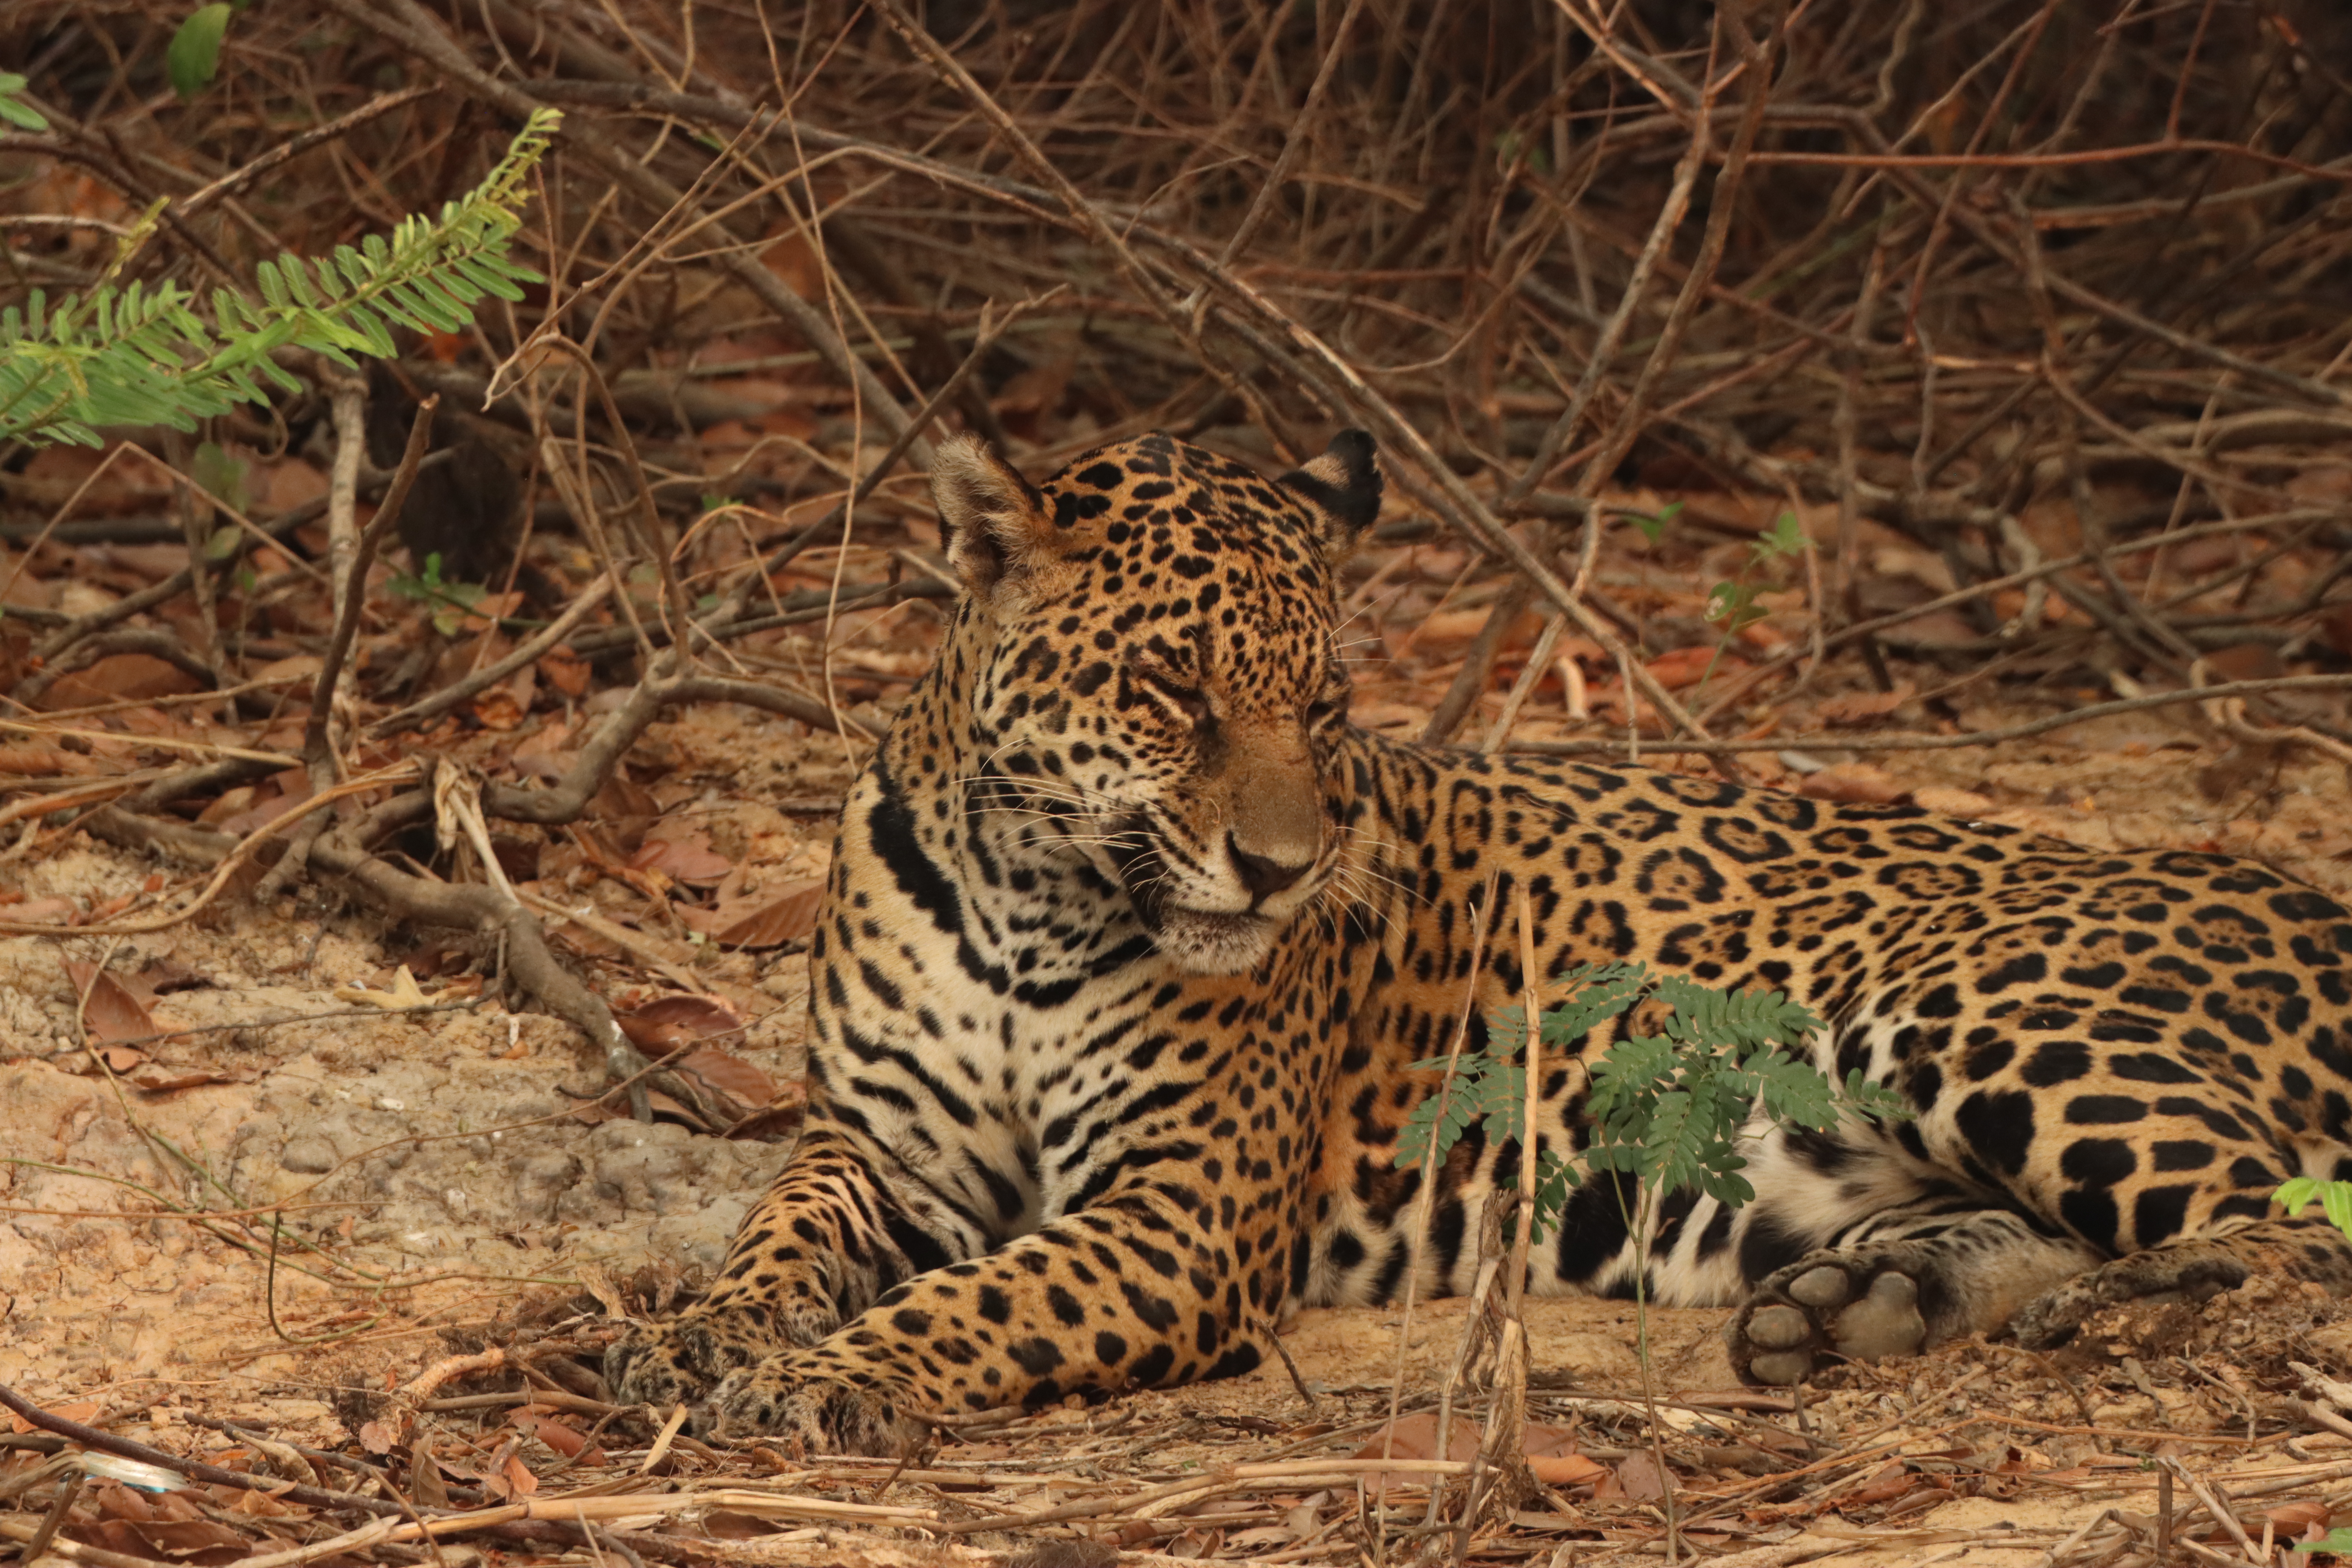
Jaguar: Pyte